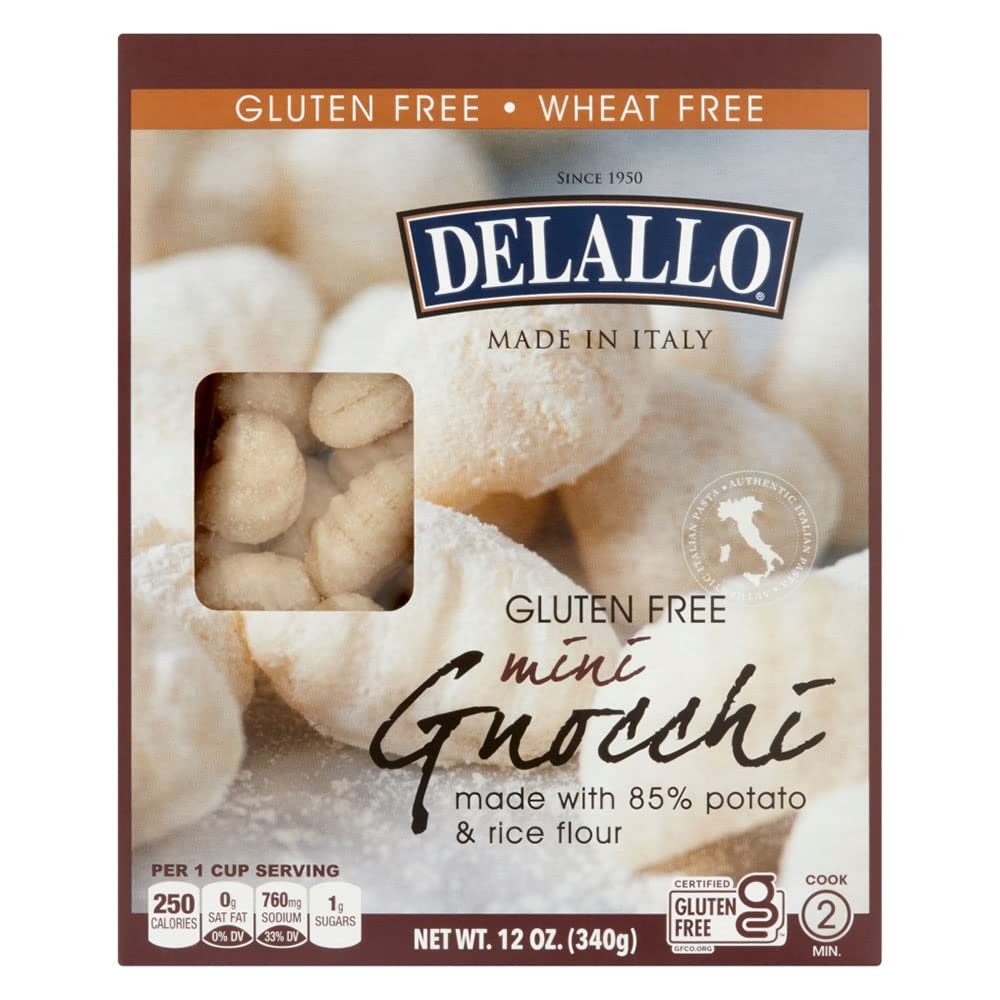
Item Name: DeLallo Gluten Free Potato & Rice Mini Gnocchi, 12oz Box, 4-Pack
Bullet Point 1: Product of Italy (Abbruzzo)
Bullet Point 2: Pillowy Potato (85%) & Rice Dumplings -- Tastes Just Like Traditional Gnocchi!!!
Bullet Point 3: Generations of Pasta Making Experience
Bullet Point 4: Produced in a Dedicated Gluten-Free Faciliy
Bullet Point 5: (4)- 12 oz. Pkgs.
Product Description: Made in Abruzzo, Italy, DeLallo Gluten-Free Potato &amp; Rice Gnocchi is expertly crafted with over 85% potato for the beloved taste and texture of traditional gnocchi... just without the wheat! Produced in a dedicated gluten-free facility with generations of pasta making experience, this is one loveable Italian dumpling.
Value: 48.0
Unit: Fl Oz

Price: 5.99